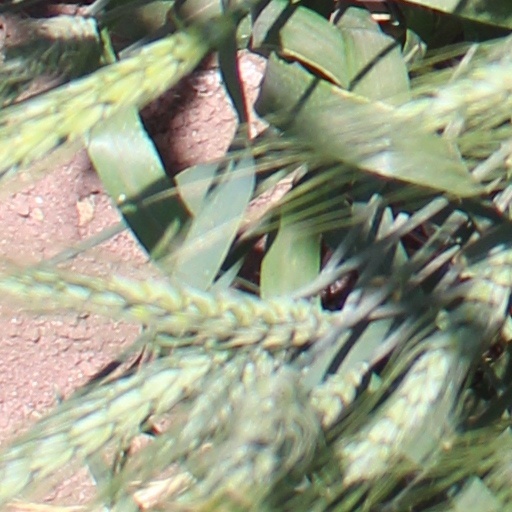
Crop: wheat